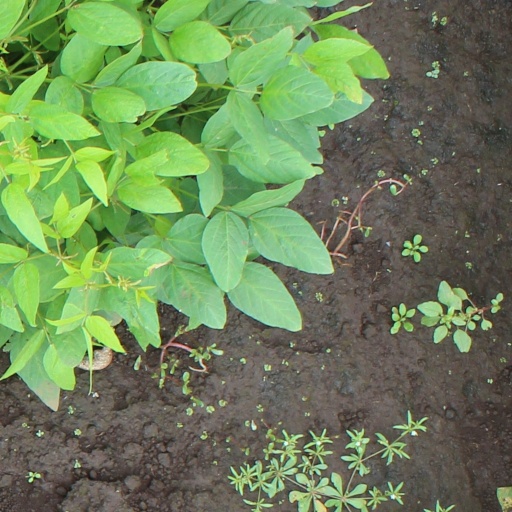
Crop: soybean